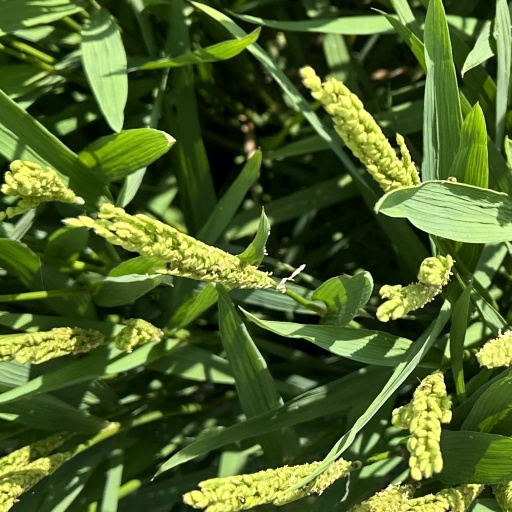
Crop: rice